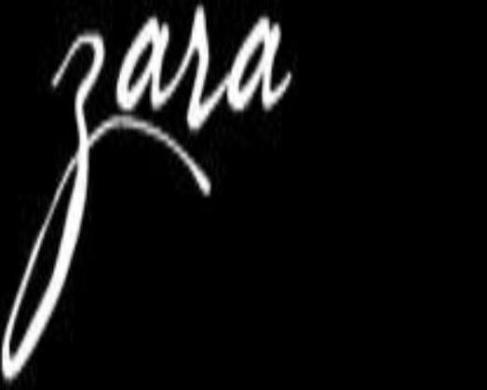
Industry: Clothes